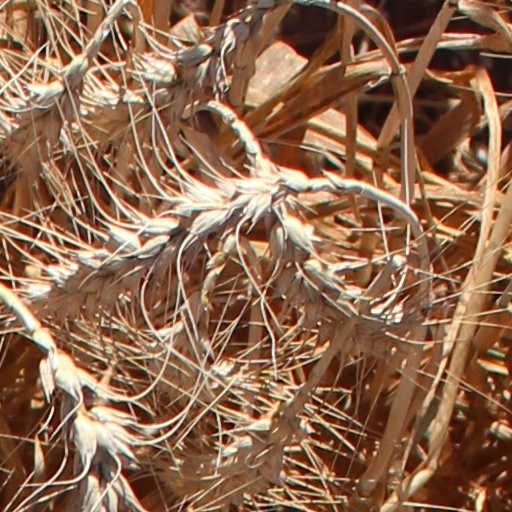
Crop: wheat